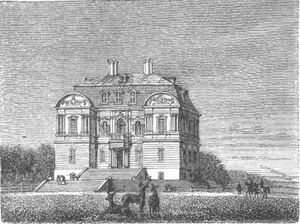
Eremitageslottet / Historie / 1800-tallet
Eremitagen i 1890'erne
Eremitagen i Jægersborg Dyrehave. Opført 1736 som kongelig Jagtslot af Christian VI.
Eremitageslottet er et kongeligt lystslot i Jægersborg Dyrehave nord for København, beliggende på det højeste punkt på Eremitagesletten. Slottet blev opført af arkitekten Lauritz de Thurah fra 1734 til 1736 for Kong Christian 6. som et sted, hvor kongen under sine parforcejagter kunne holde taffel.